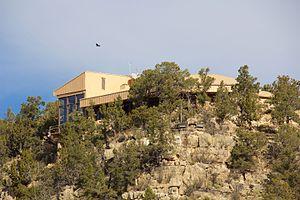
Le Walnut Canyon Visitor Center est un office de tourisme américain dans le comté de Coconino, en Arizona. Situé en surplomb du canyon Walnut au sein du Walnut Canyon National Monument, il est opéré par le National Park Service.